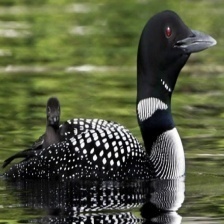
Species: COMMON LOON
Scientific name: GAVIA IMMER